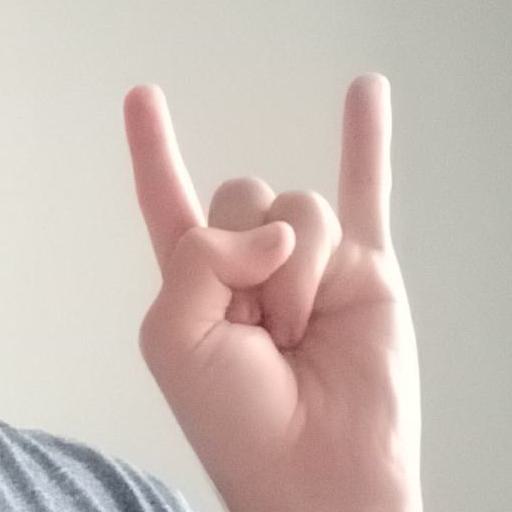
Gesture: rock